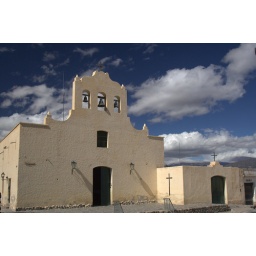
the roof beams inside are made from cactus wood, a popular building material in these parts.